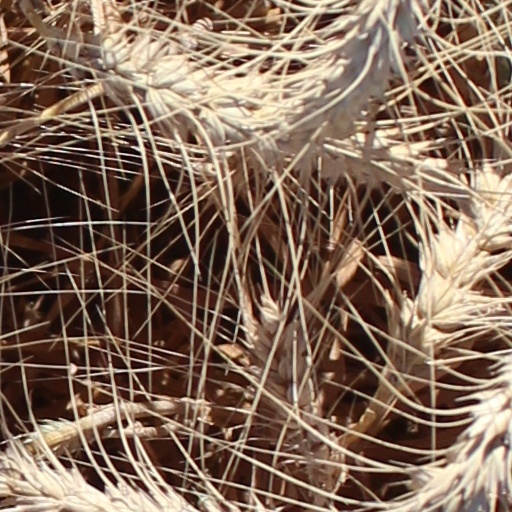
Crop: wheat